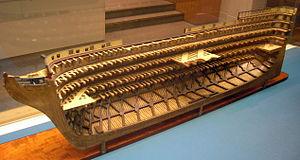
Maquette du Caledonia, vaisseau de 120 canons de premier rang, lancé en 1808, montrant les améliorations dans la construction navale telles que la proue et la poupe rondes et les renforts diagonaux. Ref.: SLR0120.
Le navire de ligne, ou bâtiment de ligne ou encore vaisseau de ligne, quand il s'agissait d'un voilier, est le navire de guerre qui fut le fondement de la guerre navale entre les marines européennes, du début du XVIIᵉ siècle au milieu du XXᵉ siècle. Dans le jargon de la marine nationale française de la première moitié du XXᵉ siècle, les bâtiments de ligne étaient surnommés « gros cul » par les marins, en raison de leur tonnage élevé.